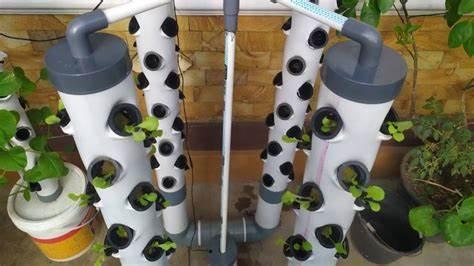
Hii ni teknolojia ya kisasa kutumia mabomba ili kuonyeshana jinsi ya kumeesha mimea mbalimbali bila kutumia udongo mingi na njia ya kumwagia maji kwa urahisi na madawa bila shida yoyote.